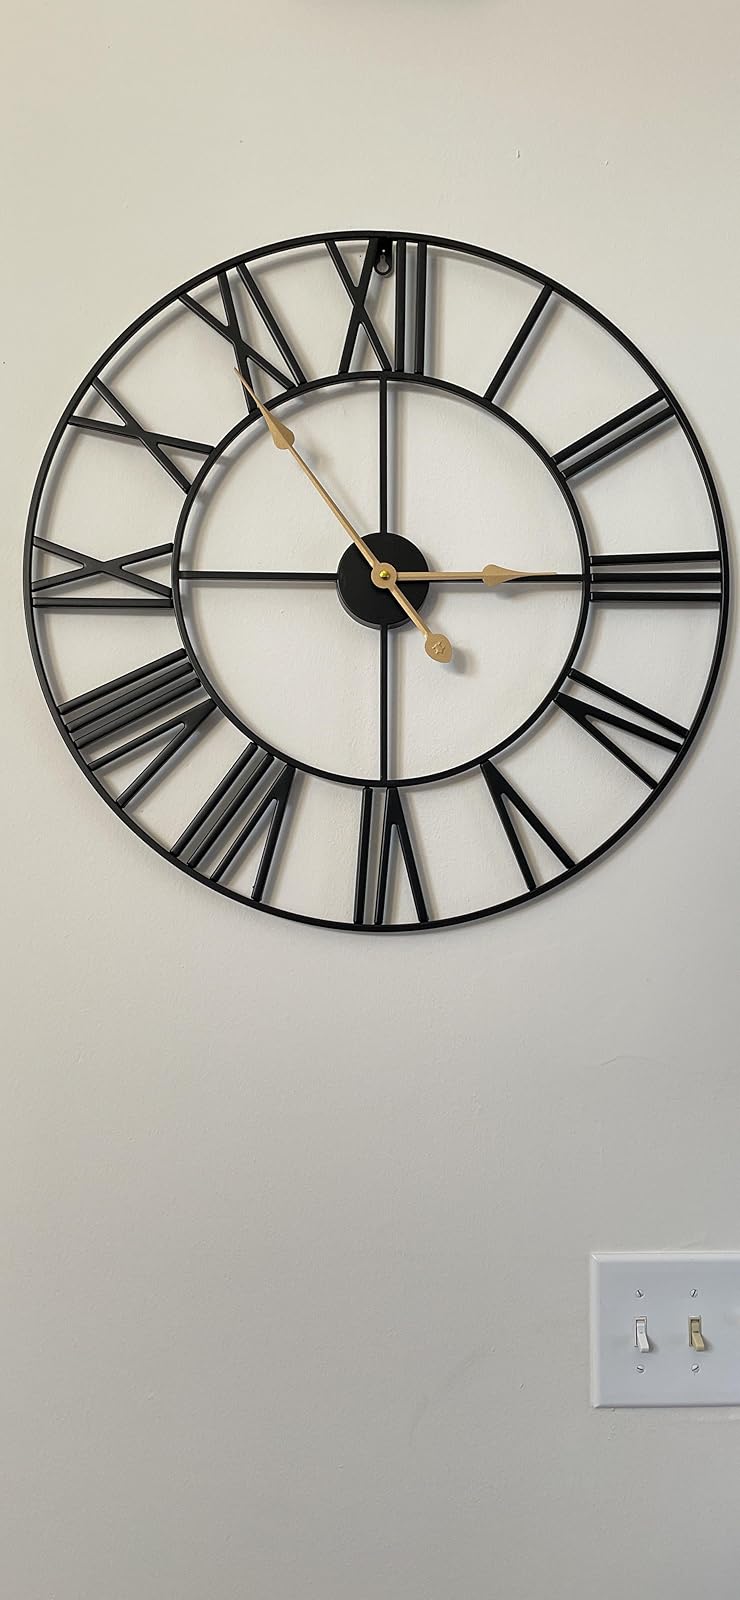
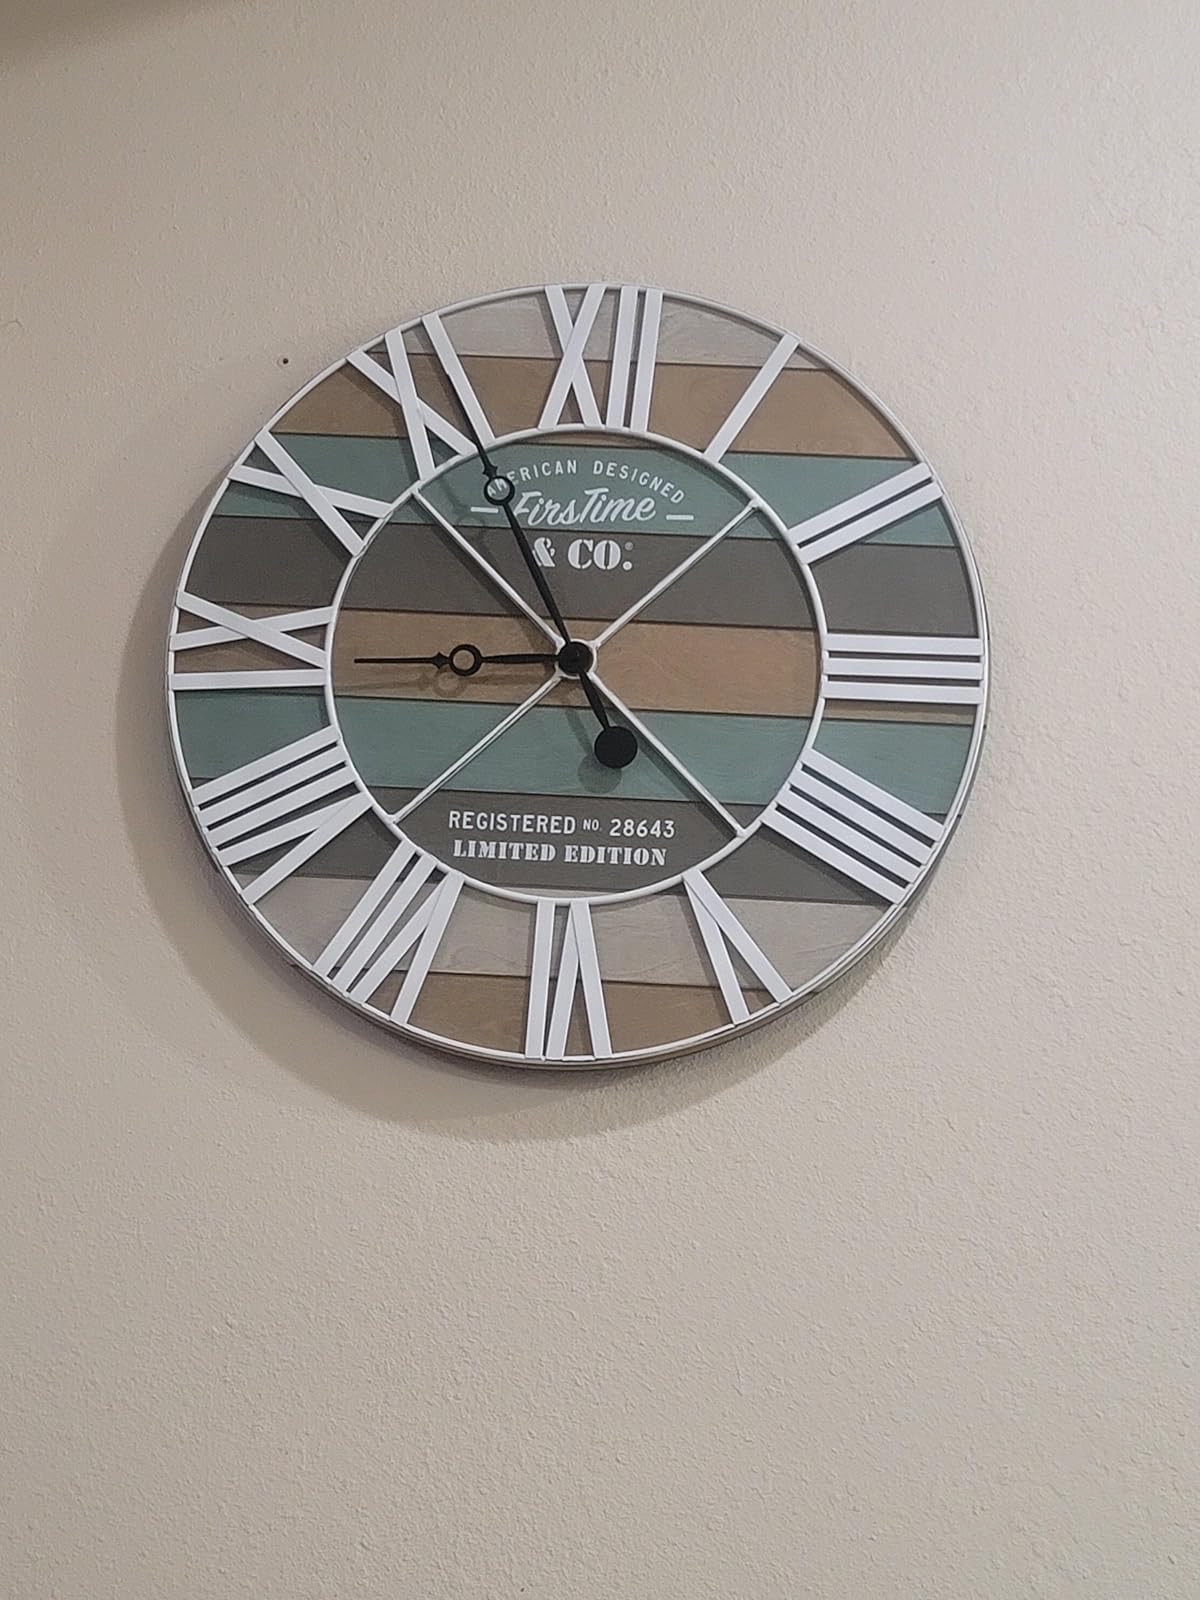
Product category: clock
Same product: no